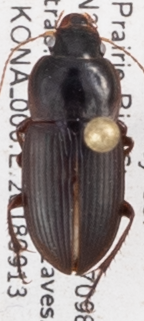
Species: Anisodactylus opaculus
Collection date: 2018-09-13
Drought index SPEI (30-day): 1.69
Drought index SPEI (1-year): -0.9
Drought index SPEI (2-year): -0.922